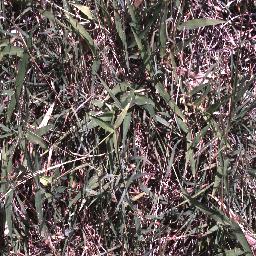
Label: negative